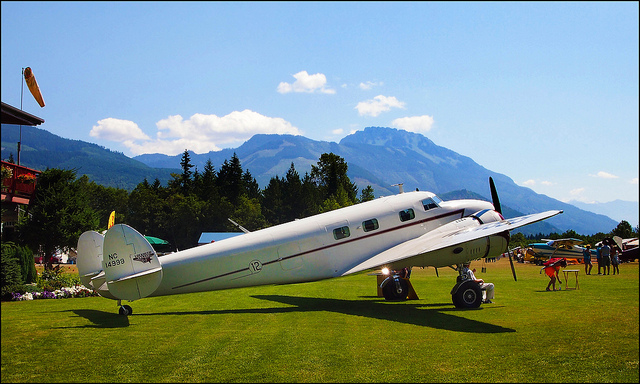
A light aircraft is parked on a green area next to some mountains..